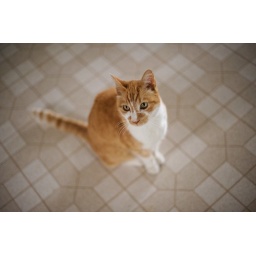
Finally got my 50mm f1.4 lens.Taken at ISO 32001/1250 sec at f1.4 in natural light on the kitchen floor